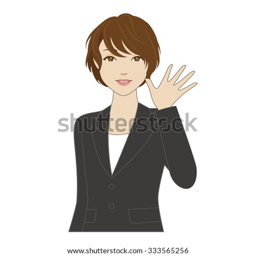
a smiling young woman in business suit waving her hand